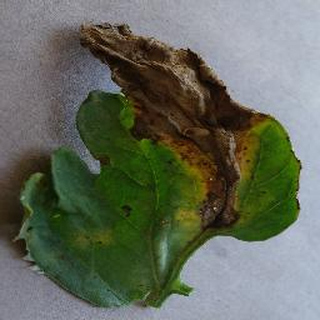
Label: tomato_early_blight